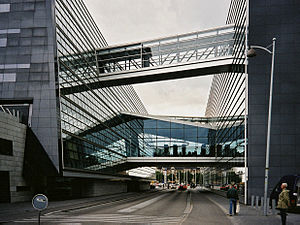
Det Kongelige Bibliotek
Gangbroen mellem det nye og gamle bibliotek.
Det Kongelige Bibliotek er Danmarks nationalbibliotek. Biblioteket ligger i København på Slotsholmen mellem Christiansborg Slot og vandet, hvor tilbygningen Den Sorte Diamant udgør fronten. Det er et af verdens største biblioteker.